Bookwheel

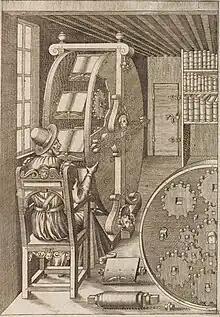
Bookwheel, from Agostino Ramelli's "Le diverse et artificiose machine", 1588

The bookwheel (also written book wheel and sometimes called a reading wheel) is a type of rotating bookcase that allows one person to read multiple books in one location with ease. The books are rotated vertically similar to the motion of a water wheel, as opposed to rotating on a flat table surface. The design for the bookwheel originally appeared in a 16th-century illustration by Agostino Ramelli at a time when large books posed practical problems for readers. Ramelli's design influenced other engineers and, though now obsolete, inspires modern artists and historians.